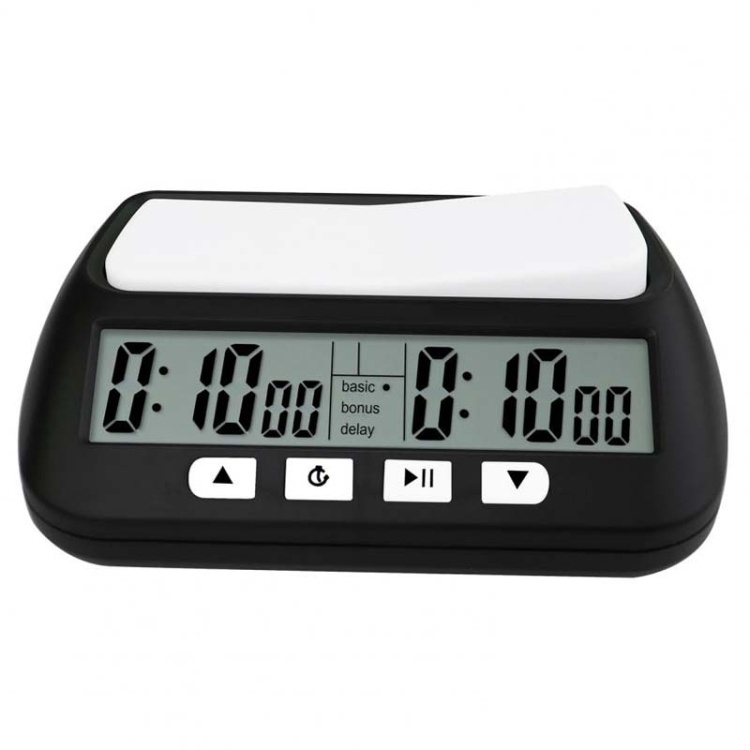
YS YS-902 Chess Timer Chess Clock for Go Tournament(Black English Version)
1. Simple operation, with memory function, once set, repeated use 2. Quickly selected, set the rules, a key to start 3. Scope of application: chess, go, chess 4. Function: packet system/add seconds system/reading seconds system/positive timing/step counting 5. Power supply: 2 AAA battery power supply (not included) 6. Size: about 14 x 8.8 x 4.5cm 7. Weight: about 105g
Brand: SUNSKY
Category: Sporting Goods > Indoor Games